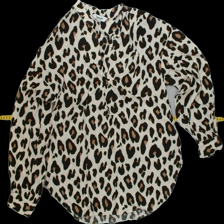
View: front
Type: Blouse
Category: Ladies
Brand: KappAhl
Colors: White
Material: 100% Visc
Pattern: Animal print
Cut: Regular, V-collar
Size: M
Season: All
Trend: No trend
Stains: No
Price range: 50-100
Recommended usage: Reuse